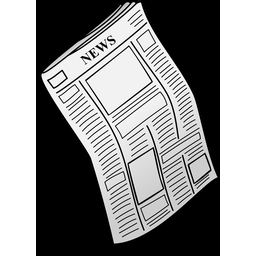
Label: paper